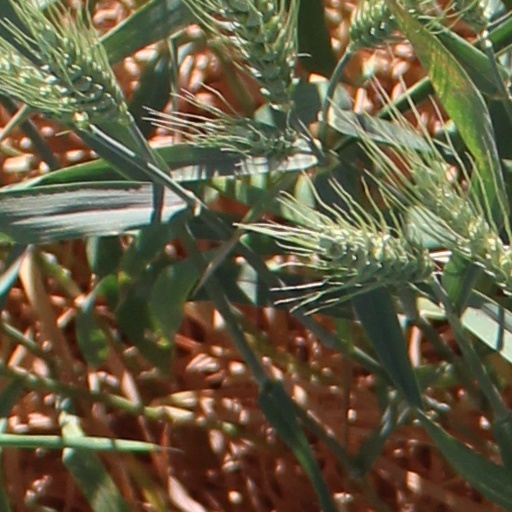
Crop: wheat